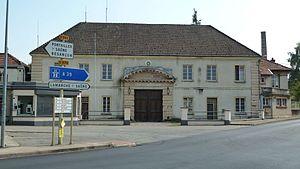
Entrée principale de la poudrerie nationale de Vonges route de Pontailler.
La poudrerie nationale de Vonges est une ancienne poudrerie royale fondée en 1691 et nationalisée en 1905 située sur la commune de Vonges, en Côte-d'Or. Elle est exploitée entre 1930 et 1971 par l'état français puis entre 1971 jusqu'en 2007 par le groupe SNPE depuis 2008 par la société Titanobel.
Vonges est une commune française située dans le canton d'Auxonne du département de la Côte-d'Or en région Bourgogne-Franche-Comté.